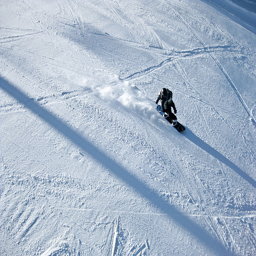
A man riding a snowboard down a snow covered slope.
A man on a snowboard going down the hill in the snow.
A PERSON IS SKING ON THE SNOW SLOPE
A snowboarder going down the slope in powdery snow.
There is no one else in the photo except for the skier.